Joel Gascoyne

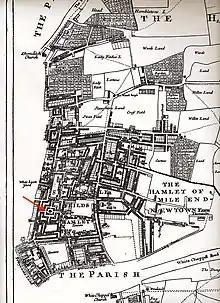
A. Spitalfields

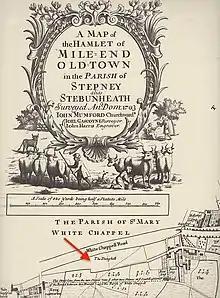
B. Cartouche

A. Another extract from Gascoyne's map of the parish of Stepney, showing the built up area of Spitalfields. Building near to London was theoretically illegal, so unauthorised dwellings were hidden away in back gardens or courts. Into these tightly packed habitations French (and other) refugees crowded.